The Giant Under the Snow

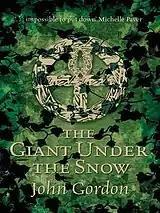
2006 cover by Geoff Taylor

Due to the book's popularity, Orion Children's Books decided to republish "The Giant Under The Snow" in April 2006. The revised edition had a new cover design by fantasy artist Geoff Taylor and new chapter head illustrations by Gary Blythe. Since 1968, the original story has remained fairly timeless; however, it was deemed necessary for the author to make some minor updates to the language (e.g. changing "gym shoes" to "trainers"). John Gordon also took the opportunity to clarify the origin of the Green Man in relevant chapters.